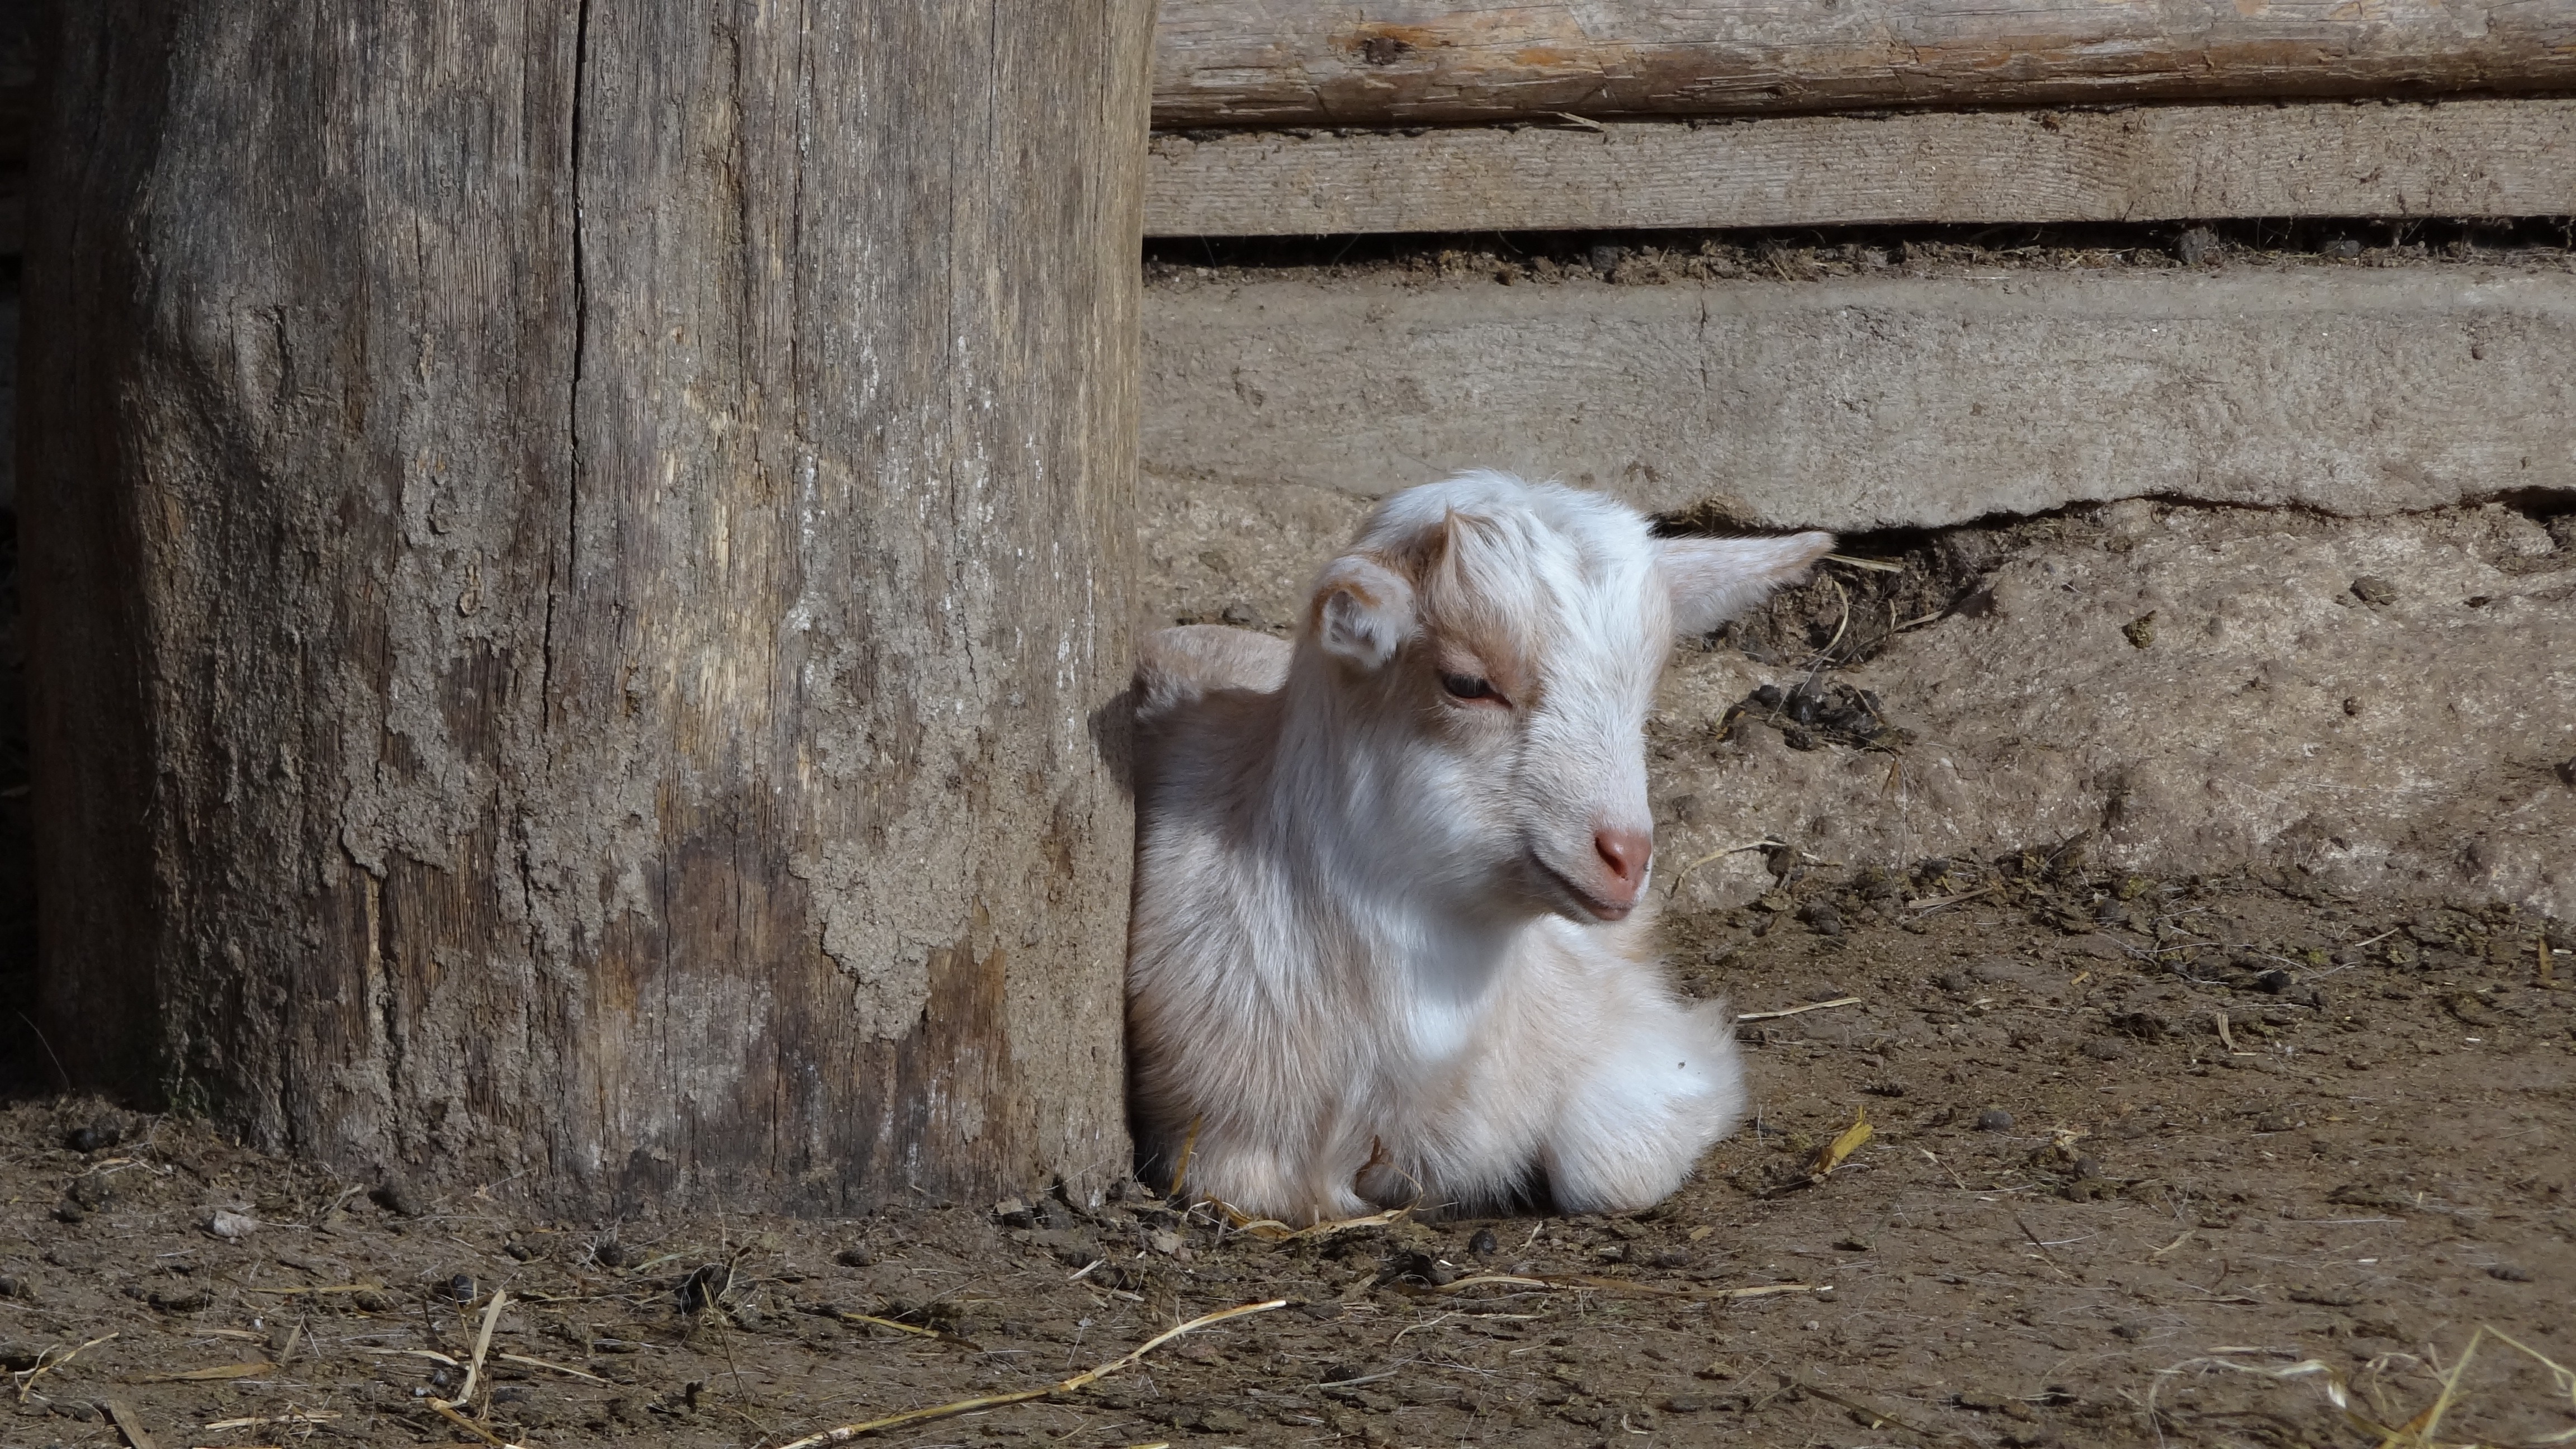
farm, animal, goat, horn, sheep, mammal, fauna, goats, mammals, vertebrate, sheeps, horns, cattle like mammal, cow goat family